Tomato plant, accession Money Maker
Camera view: vertical (180 deg); turntable rotation: 210 degrees
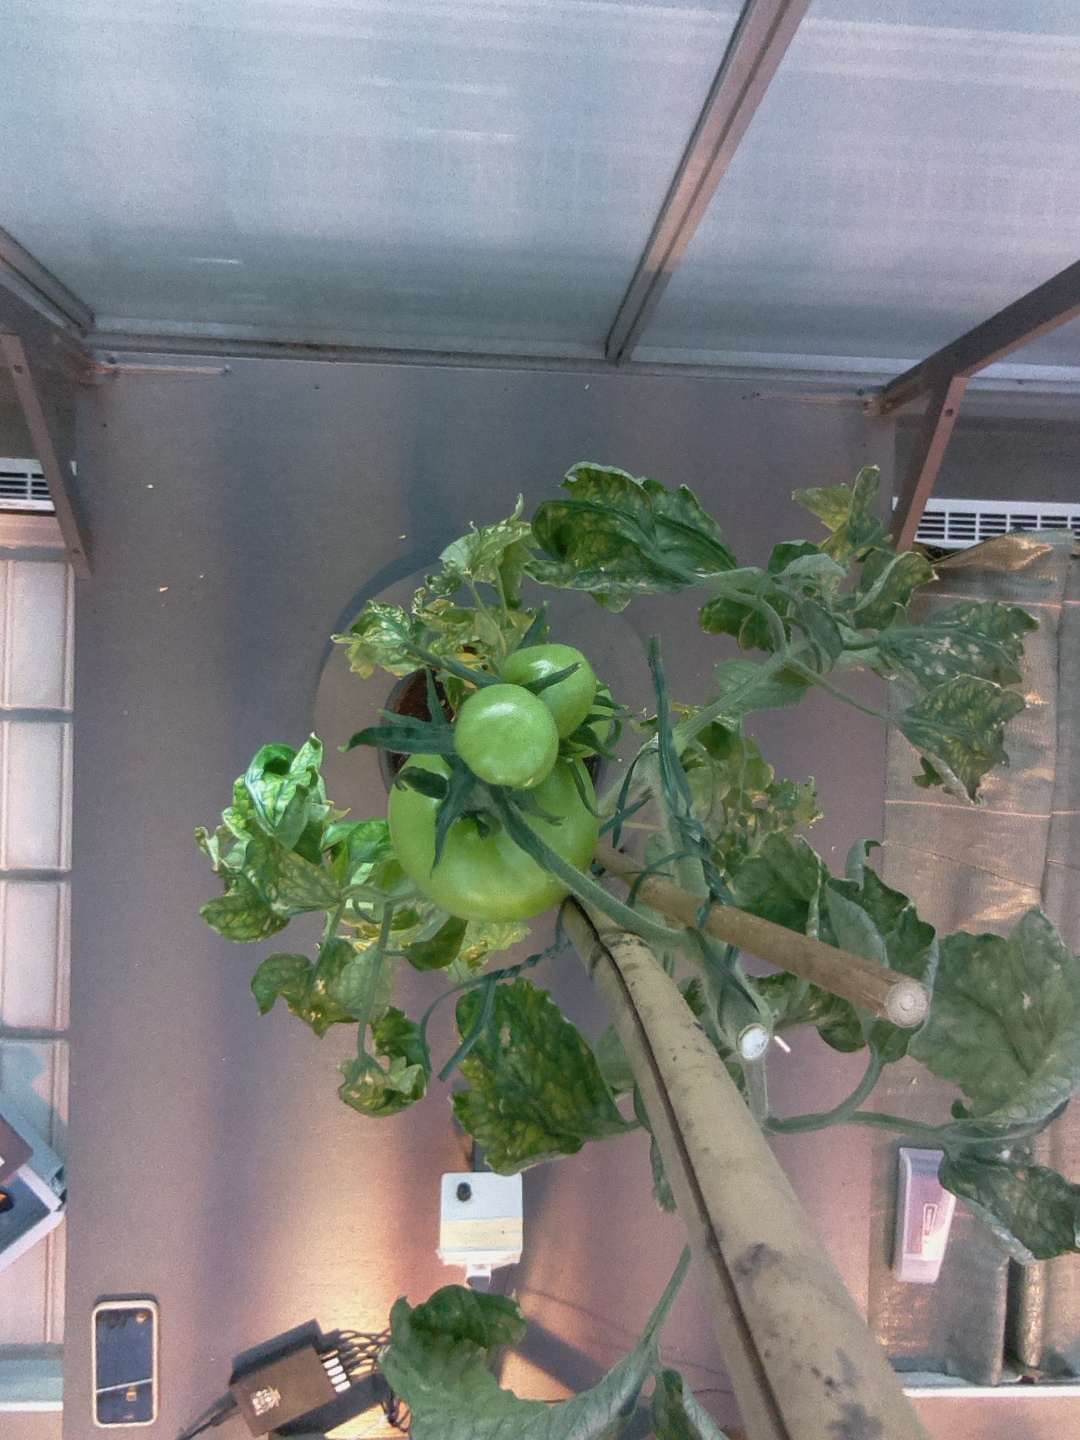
BBCH growth stage 78: 80% -90% of final fruit size